Infiniti Essence

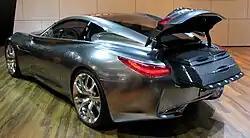
The three-piece Louis Vuitton luggage set in the trunk.

A three-piece Louis Vuitton luggage set fits in the trunk, and the floor slides out when the trunk is open to access the luggage.